South African Class 17 4-8-0TT

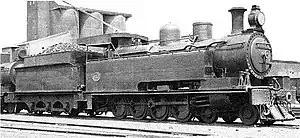
SAR Class 17 no. 1432, circa 1930

The South African Railways Class 17 4-8-0TT of 1926 was a steam locomotive from the pre-Union era in the Natal Colony.